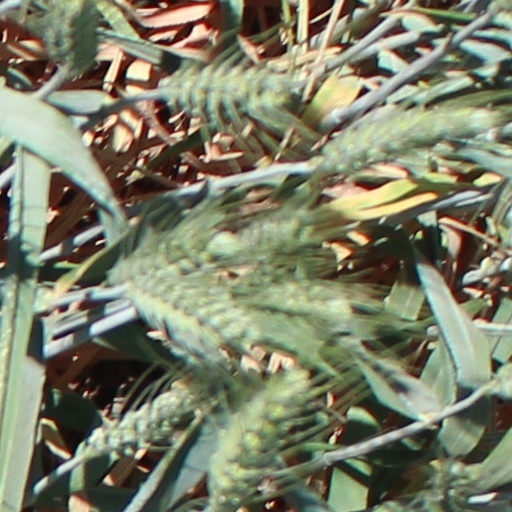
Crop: wheat